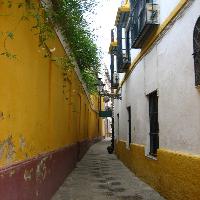
Weather: cloudy or overcast